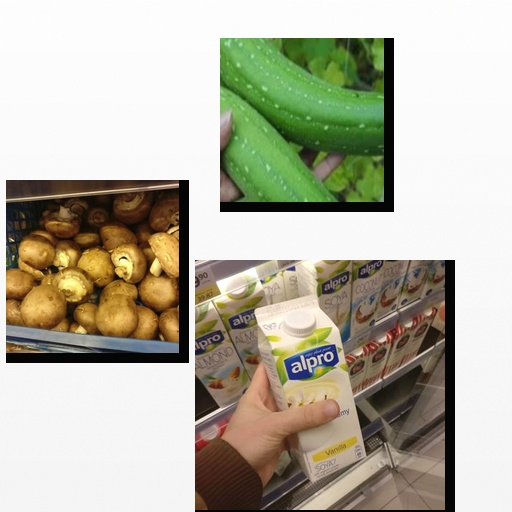
Food items: mushroom, sponge_gourd, soyghurt